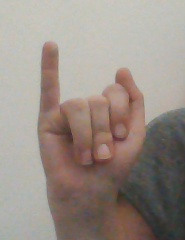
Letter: meem